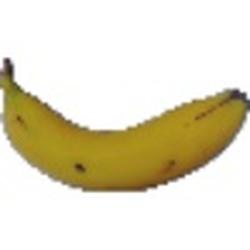
Label: Banana